The Search for General Tso

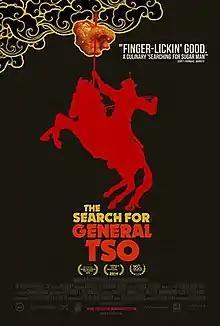
Film poster

The Search for General Tso is a documentary film that premiered at the 2014 Tribeca Film Festival. It was directed by Ian Cheney and produced by Amanda Murray and Jennifer 8. Lee. Sundance Selects acquired it in December 2014, and it was released January 2, 2015, in theaters and on demand.